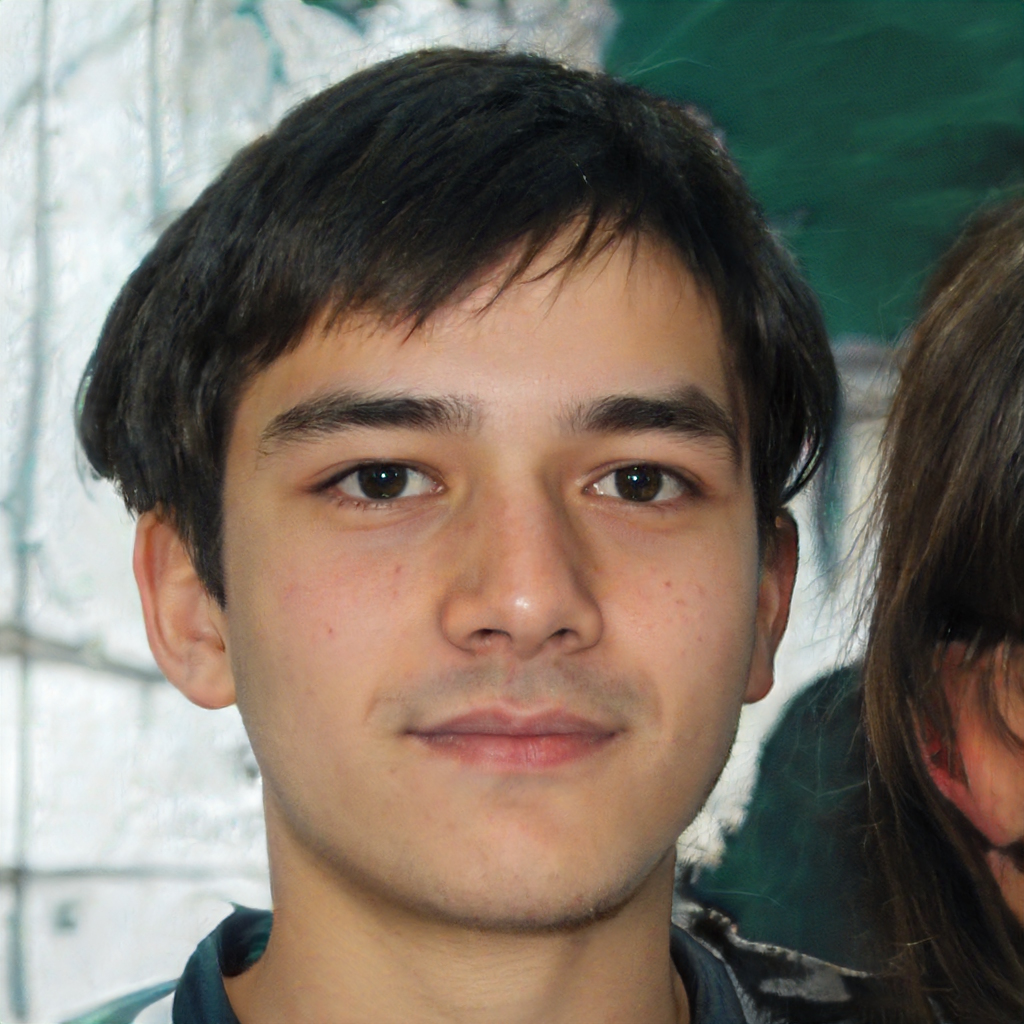
Gender: Male